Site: brandenburg
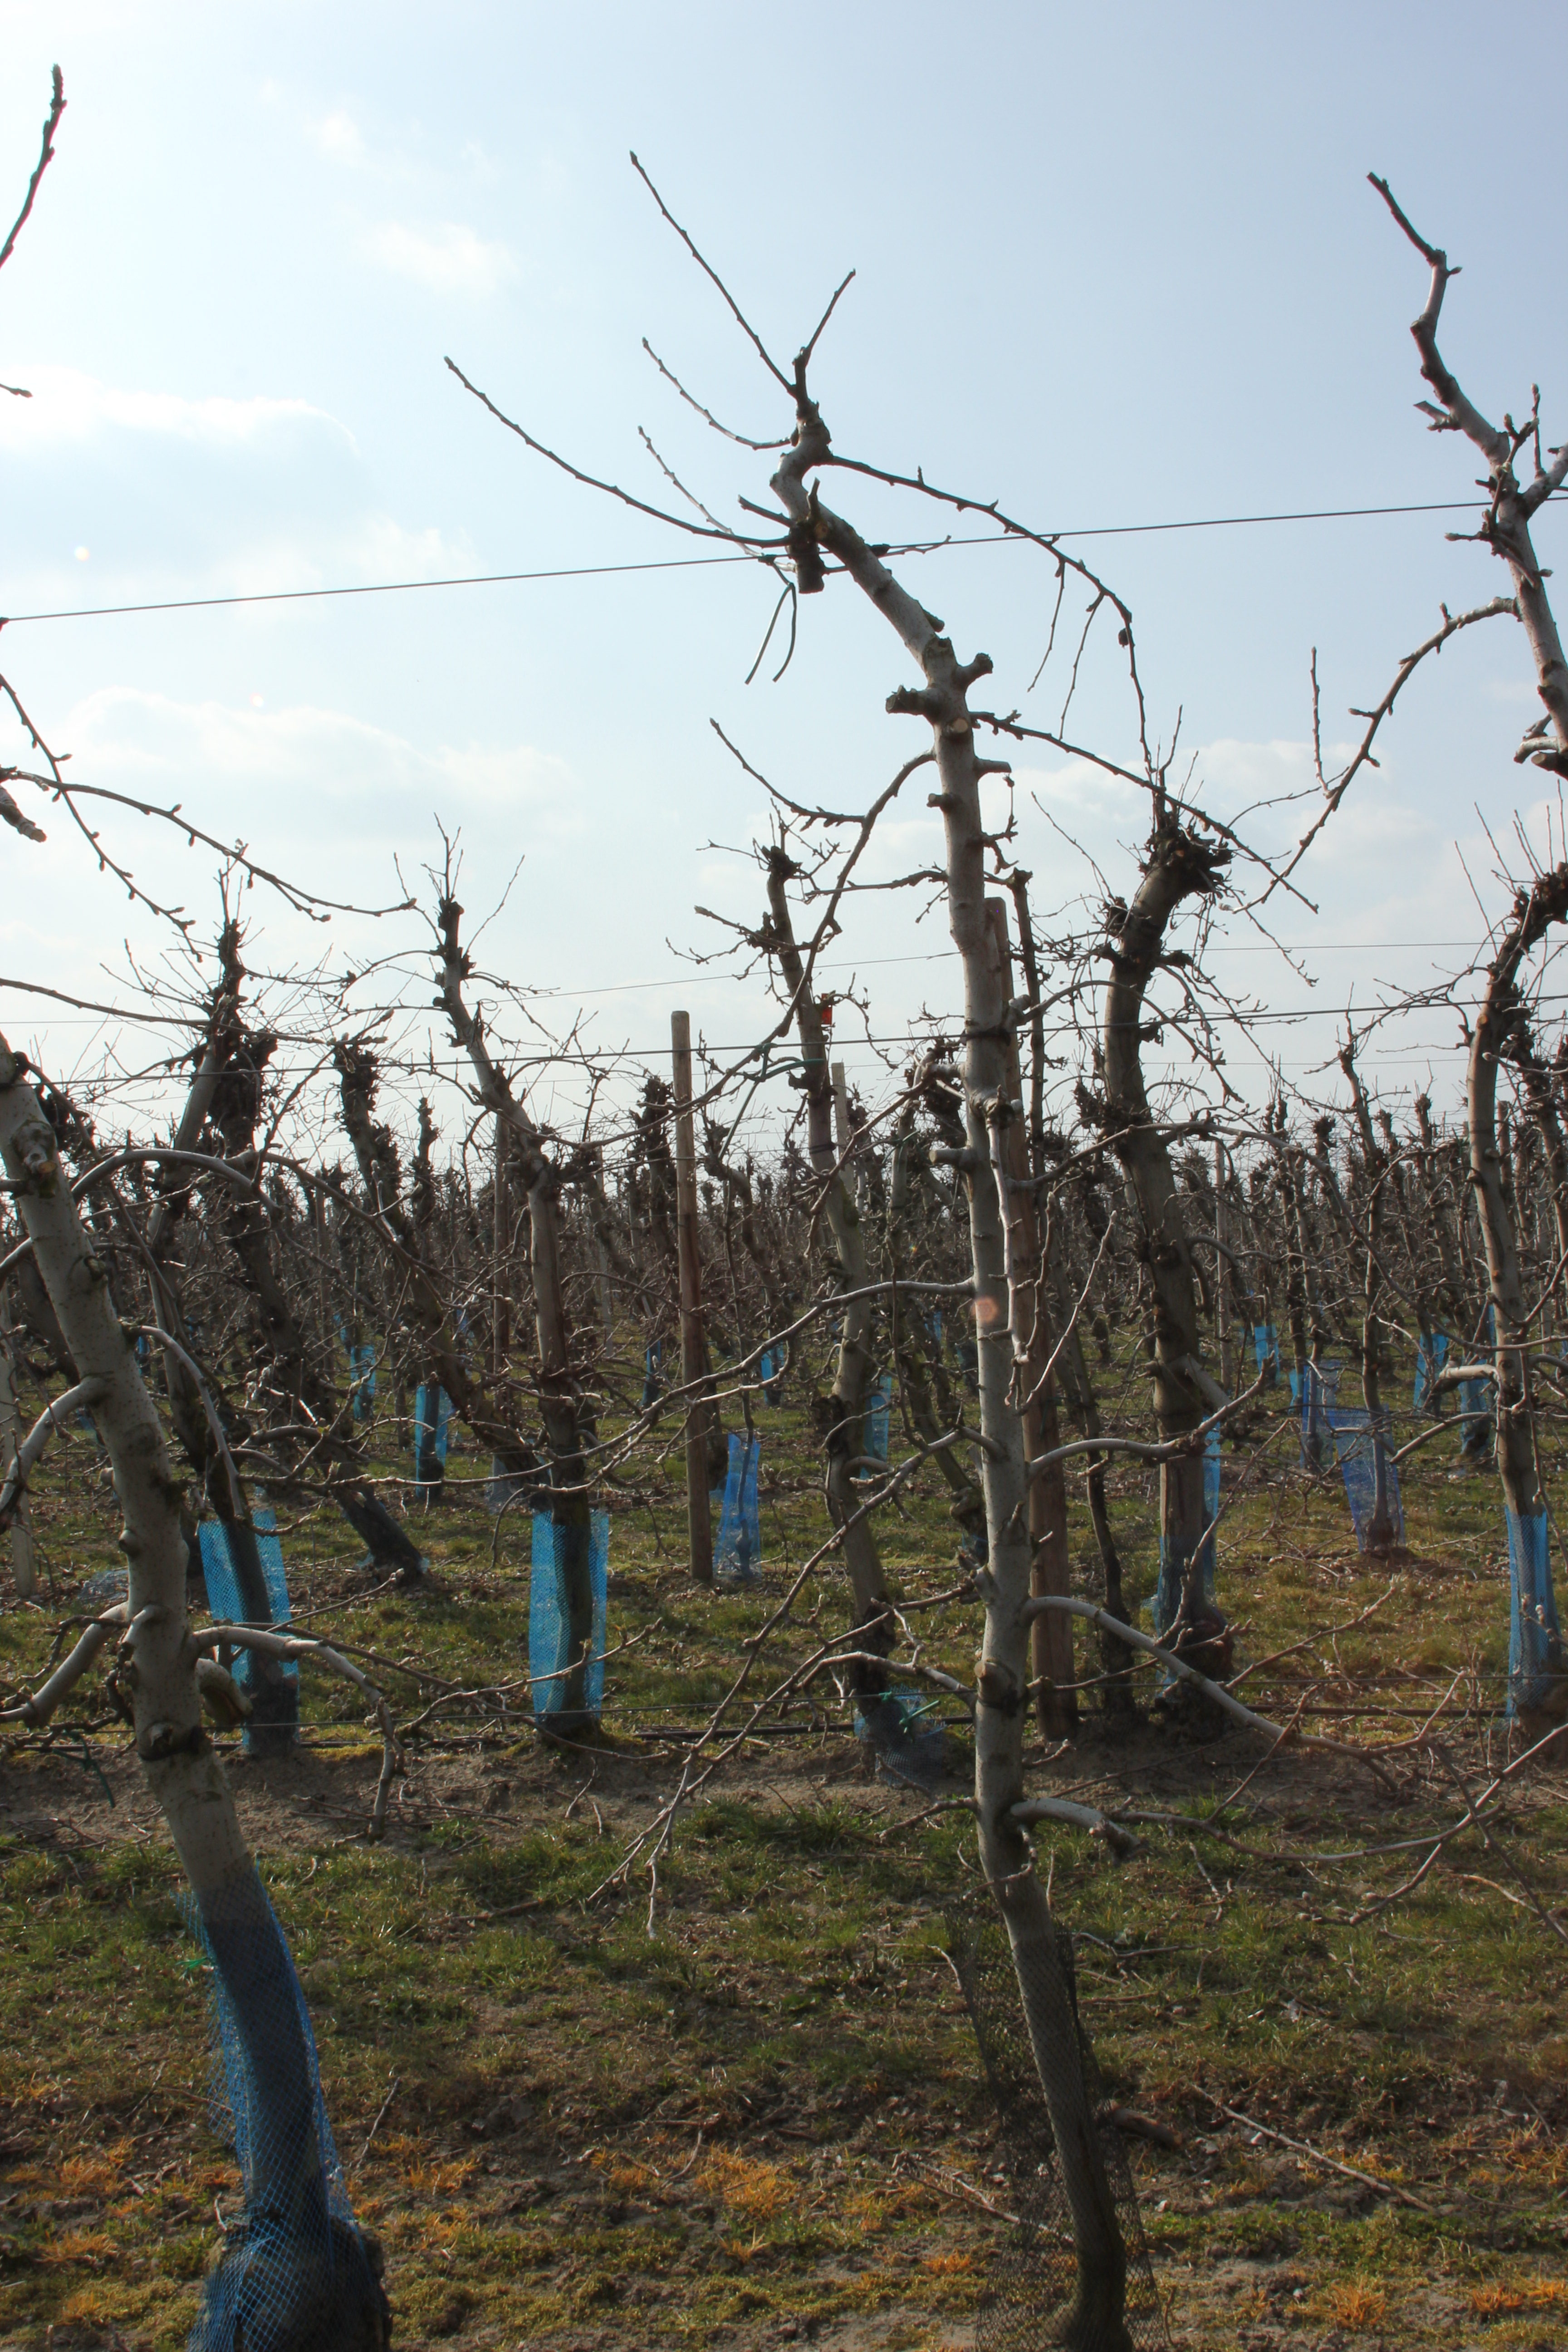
Growth stage (BBCH 03): Bud development